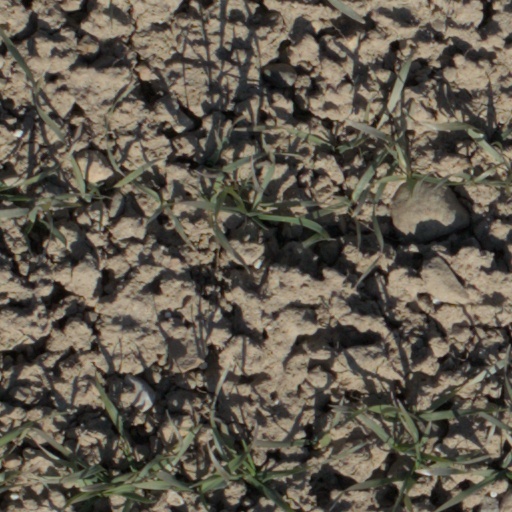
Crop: wheat